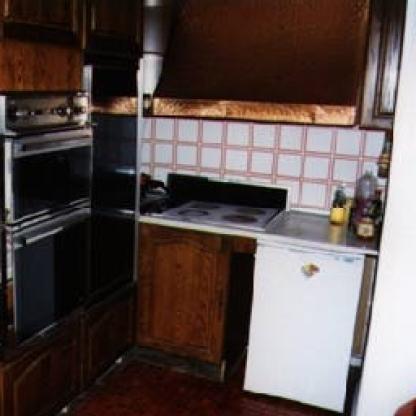
Scene: Indoor